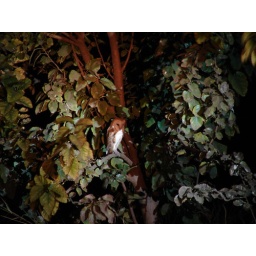
A barn owl in the Hula valley lake reconstruction reserve. Taken during a night safari.